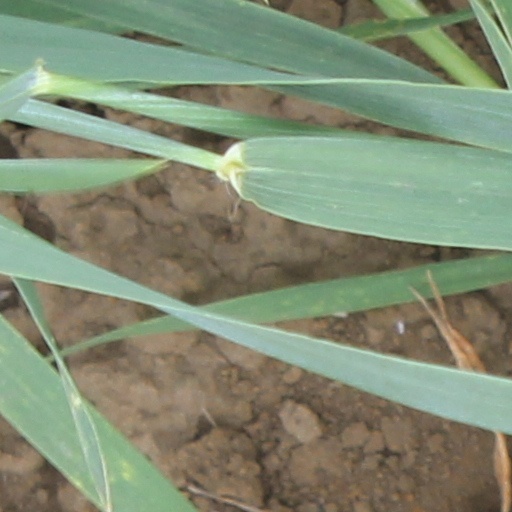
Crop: wheat